Scipio Aemilianus

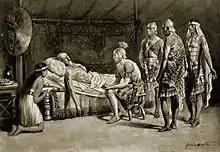
Scipio at the deathbed of Masinissa

Although the power of Carthage had been broken with her defeat in the Second Punic War, there was still lingering resentment in Rome. Cato the Elder ended every speech with, "Carthage must be destroyed." In 150 BC an appeal was made to Scipio Aemilianus by the Carthaginians to act as a mediator between them and the Numidian prince Massinissa who, supported by the anti-Carthaginian faction in Rome, was incessantly encroaching on Carthaginian territory. After winning the Second Punic War, Rome had mandated that Carthage could not defend itself militarily without seeking Rome's permission first. Rome construed Carthage's defense of itself against Numidians as a violation of this agreement. In 149 BC Rome declared war and a force was sent to besiege Carthage.